Pidakkozhi Koovunna Noottandu

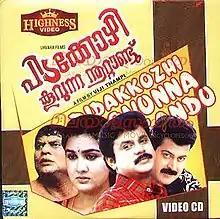
DVD Cover

Pidakkozhi Koovunna Noottandu is a 1994 Indian Malayalam-language comedy-drama film directed by Viji Thampi and written by Sasidharan Arattuvazhi from a story by Urvashi, who also produced the film. Starring Urvashi, Manoj K. Jayan, Jagathy Sreekumar, Kalpana, K. P. A. C. Lalitha, Vinaya Prasad, Janardhanan, Ratheesh and Sai Kumar. The story revolves around paying guests in a female-only homestay who identify themselves as misandrists.